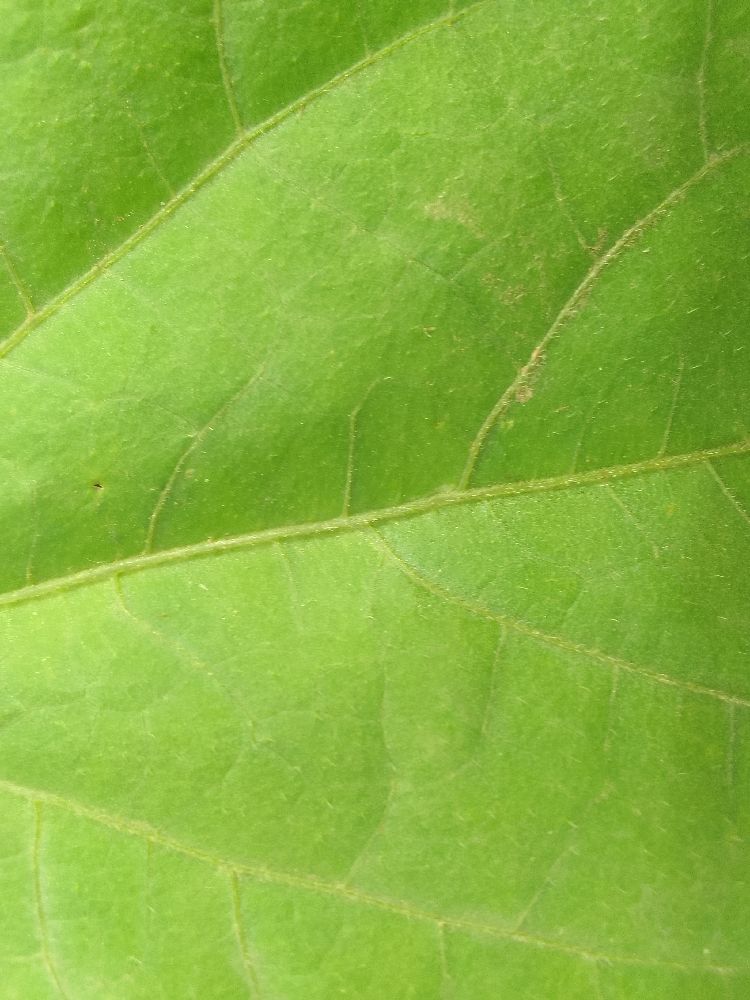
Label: healthy